Mari Jungstedt

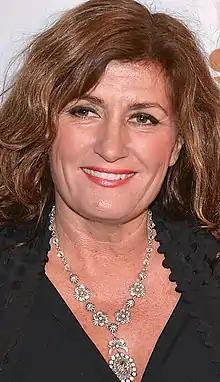
Mari Jungstedt at Guldbaggegalan 2013

Mari Jungstedt (born 31 October 1962, in Stockholm) is a Swedish journalist and crime fiction author.